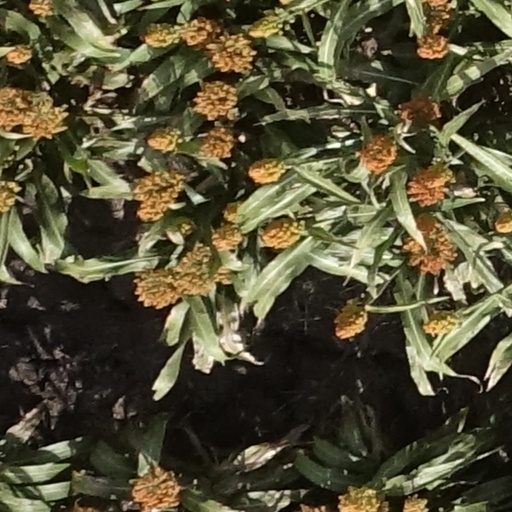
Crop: sorghum